Highbridge, Bronx

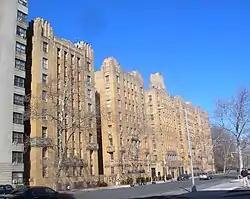
Park Plaza Apartments, listed on the National Register of Historic Places

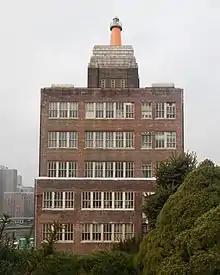
H.W. Wilson Company "Lighthouse" Building, Highbridge

The neighborhood has dozens of community gardens occupying lots that were left vacant between the 1970s and 1990s, including: